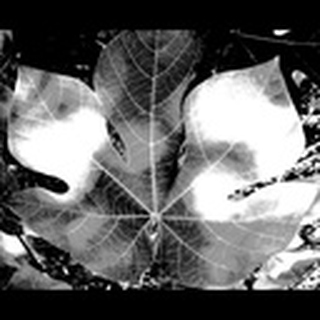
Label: healthy_cotton